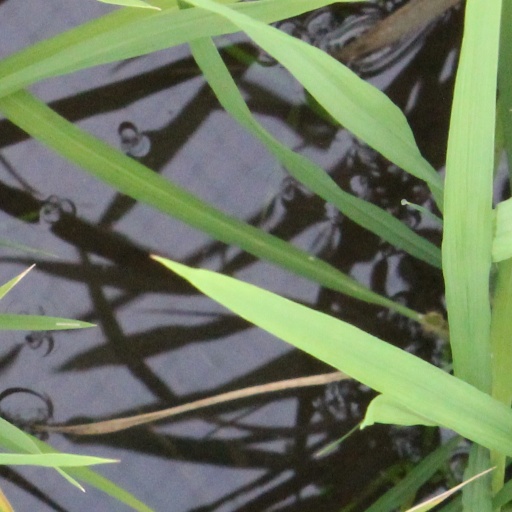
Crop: rice